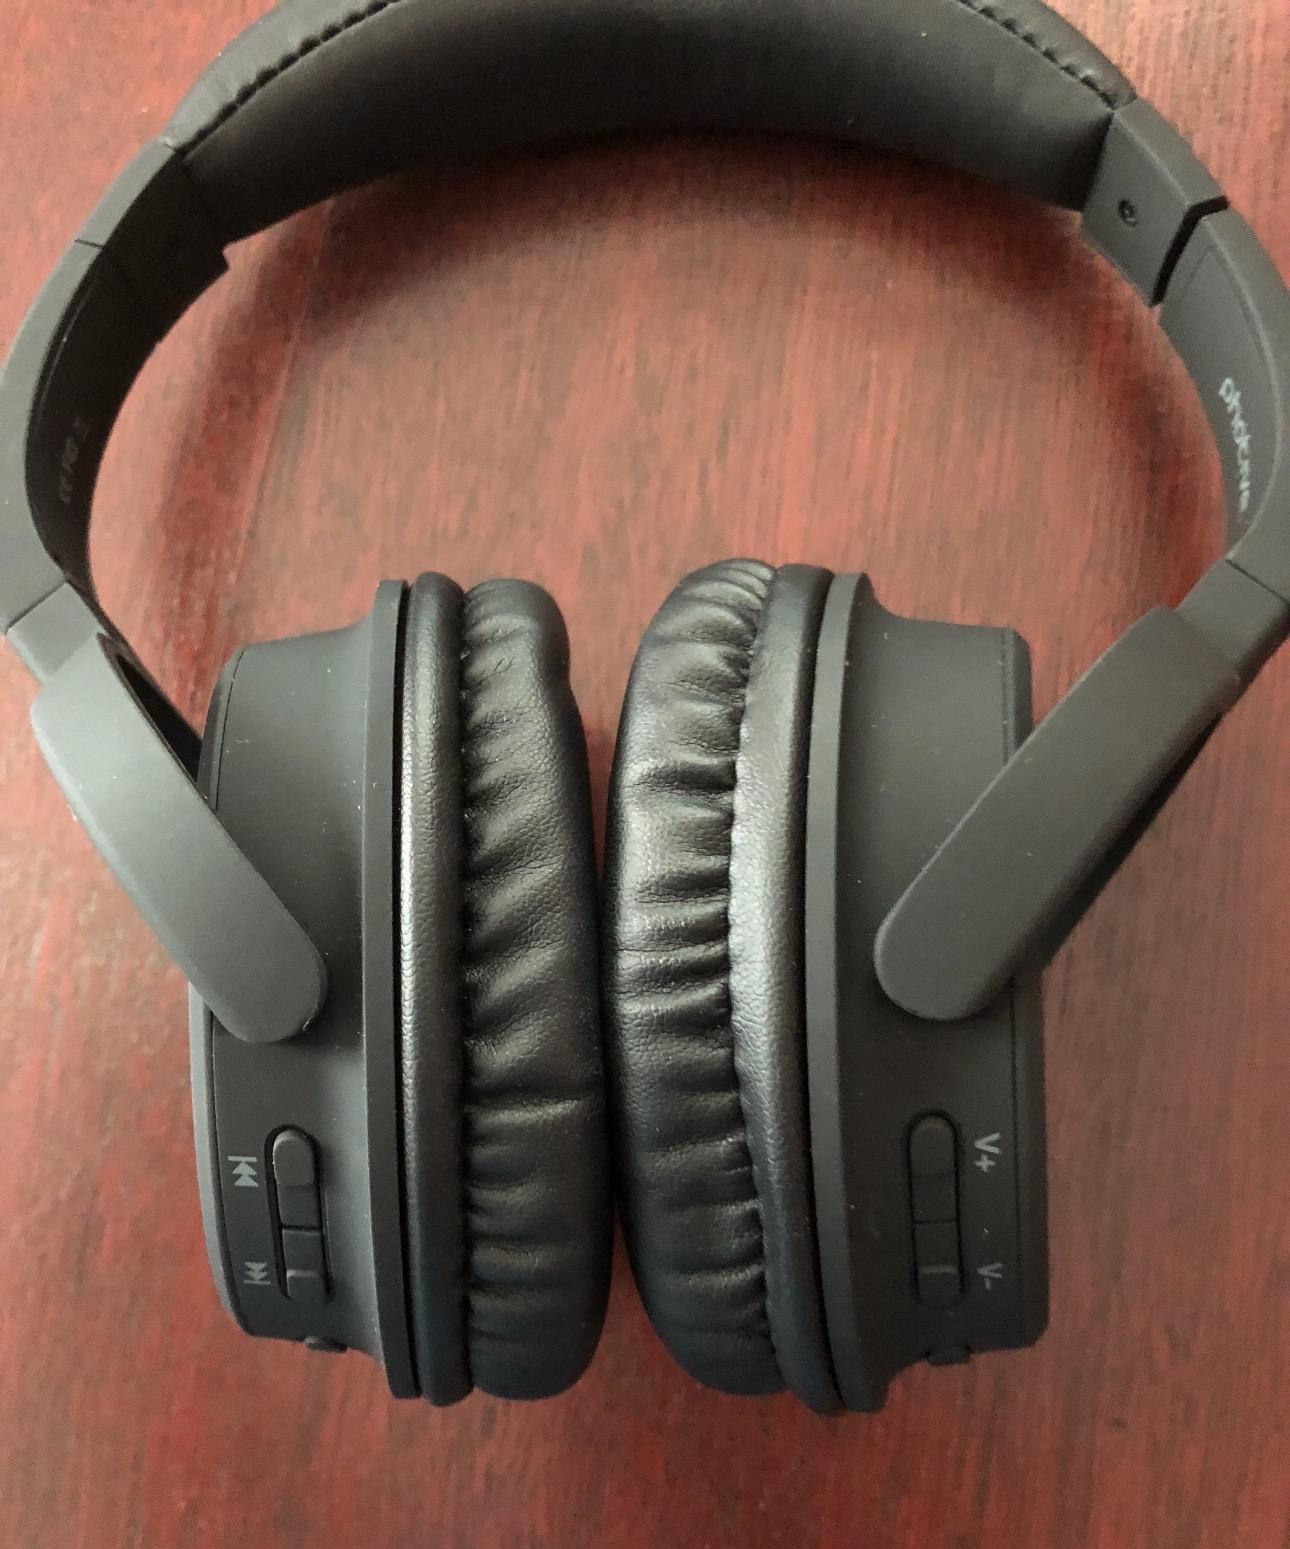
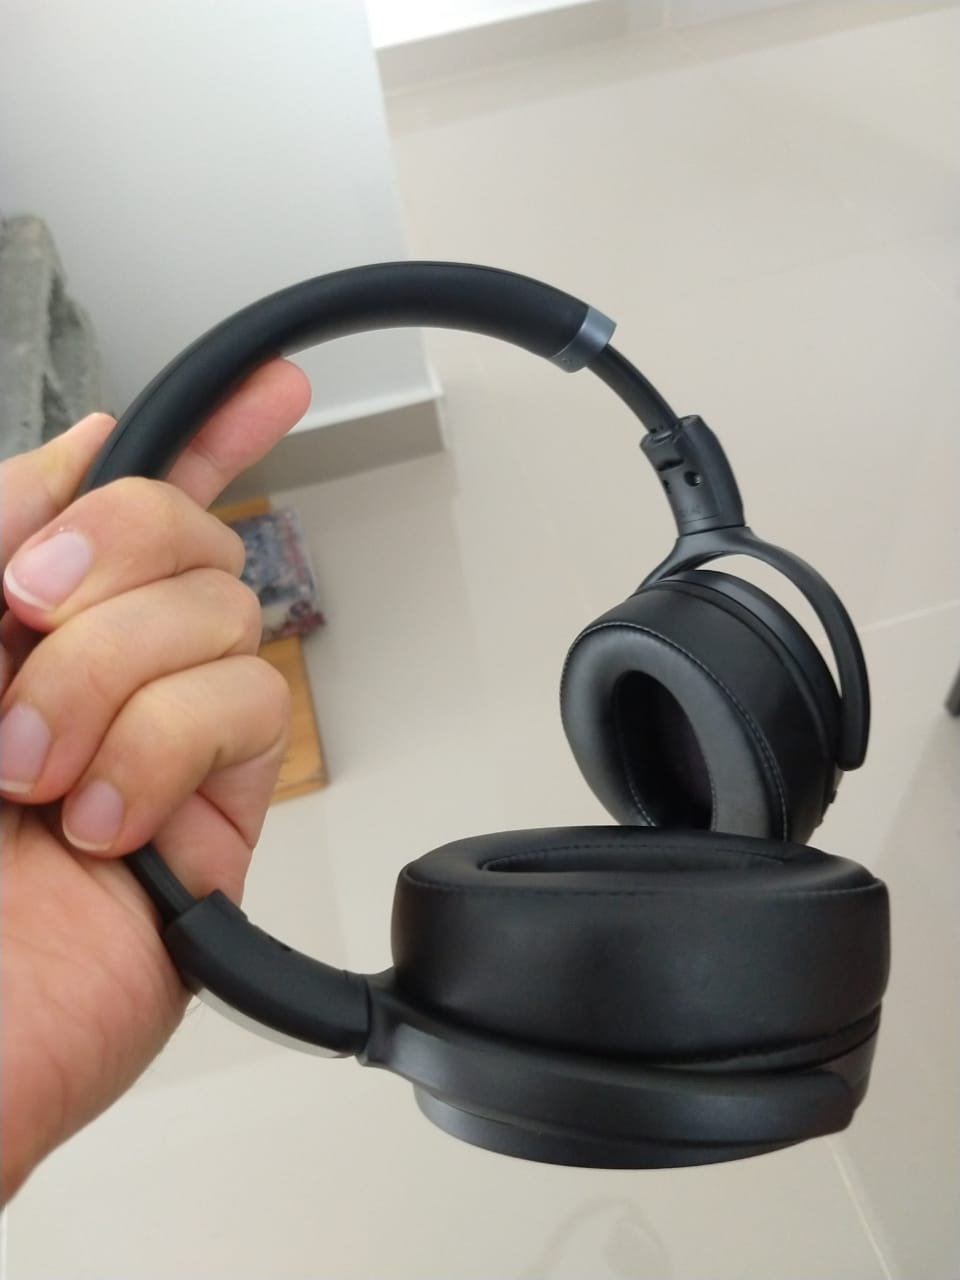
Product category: headphones
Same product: no